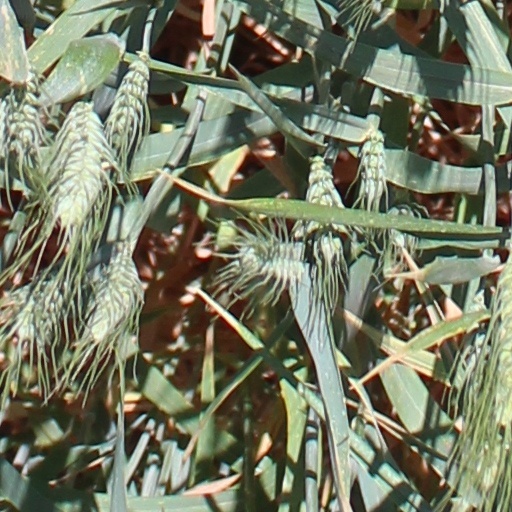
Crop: wheat